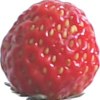
Label: strawberry